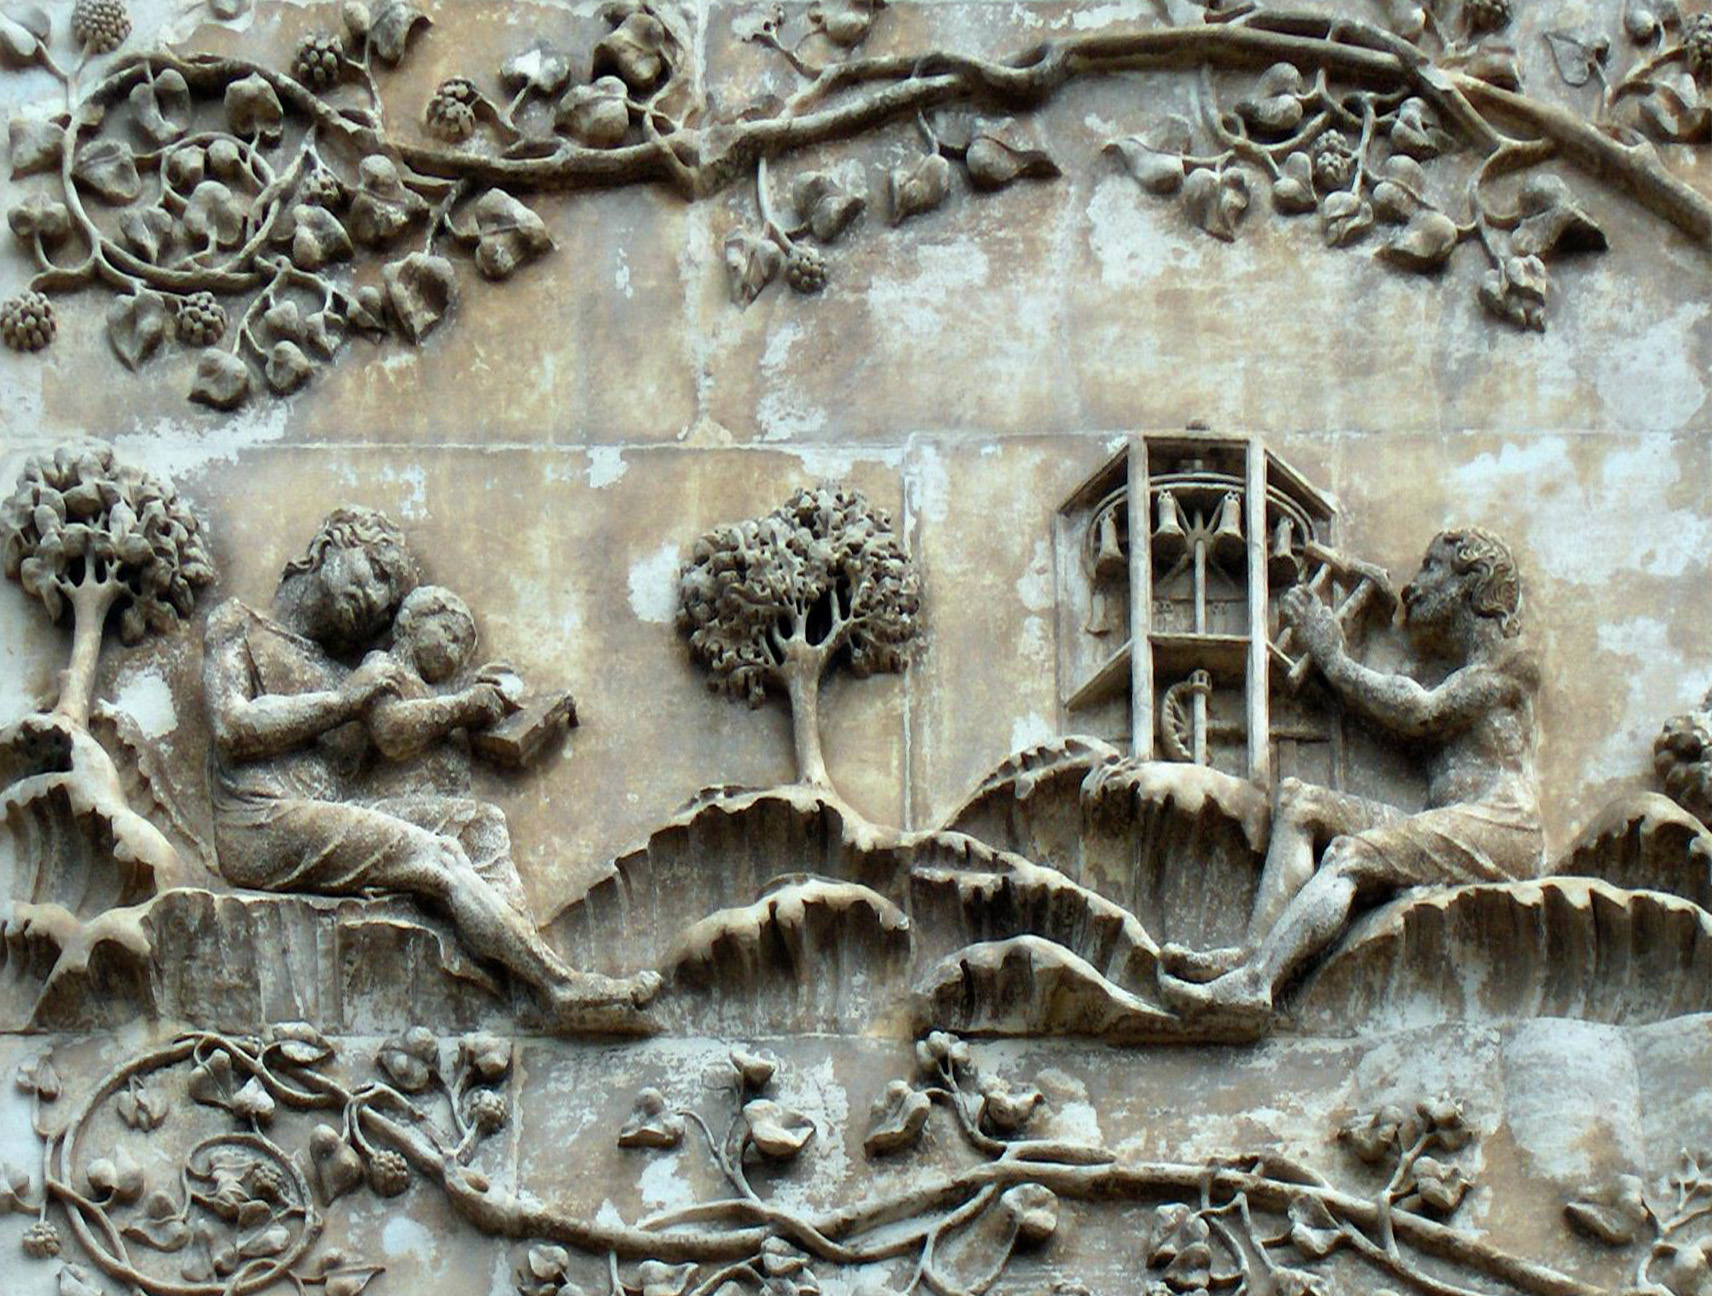
นาอามาห์

นาอามาห์ ( – "Naʿămā" ) เป็นบุคคลที่กล่าวถึงในคัมภีร์ฮีบรู ในปฐมกาล|ปฐมกาล 4:22 นางผู้สืบทองของคาอิน นางเป็นลูกสาวคนเดียวของลาเมค (ผู้สืบทอดของคาอิน)|ลาเมค และ ศิลลาห์ (พระคัมภีร์)|ศิลลาห์ และบุตรคนสุดท้องที่กล่าวถึง พี่ชายของนางคือ ทูบัลคาอิน ส่วนยาบาล (พระคัมภีร์)|ยาบาล และ ยูบาล (พระคัมภีร์)|ยูบาล เป็นพี่น้องร่วมบิดาของนาง เป็นบุตรของอาดาห์ ภรรยาอีกคนของลาเมค
== ทฤษฎี ==
กอร์ด็อน เวนแฮม ตั้งข้อสังเกตว่าเหตุผลที่ "นางควรถูกเลือกสำหรับการกล่าวถึงเป็นพิเศษยังคงคลุมเครือ" Gordon Wenham, "Genesis 1–15" (Word Biblical Commentary|WBC; Word, 1987), 114. ในขณะที่ RR Wilson แนะนำว่าผู้บรรยายเพียงต้องการเสนอลำดับวงศ์ตระกูลที่สมดุลโดยสังเกตว่าภรรยาของลาเมค ทั้งสองมีลูกสองคน R. R. Wilson, "Genealogy and History in the Biblical World" (Yale University Press, 1977), 144.
มิดราช ปฐมรับบาห์ (23.3) ของ Sacred Texts: Judaism: The Bereshith or Genesis Rabba, a selection of sayings from the work translated into English by Samuel Rapaport ยิวในยุคแรกระบุว่า นาอามาห์ (บุตรีลาเมค และน้องสาวของทูบัลคาอิน) เป็นภรรยาของโนอาห์ (ดูคำอธิบายของ ราชิ ในปฐมกาล 4:22) ในขณะที่ประเพณีของชาวยิวบางอย่างเชื่อมโยง นางกับการร้องเพลง Gordon Wenham, "Genesis 1–15" (Word Biblical Commentary|WBC; Word, 1987), 114.
นาอามาห์ที่กล่าวถึงในพระคัมภีร์คือชาวคาอิน ผู้สืบเชื้อสายมาจากสายเลือดของคาอิน อย่างไรก็ตาม นาอามาห์ คนหนึ่งจากชาวเสท เป็นภรรยาของโนอาห์ และเป็นลูกสาวของเอโนค ปู่ทวดของโนอาห์ ในการตีความของมิดราช
จอห์น กิล นักศาสนศาสตร์ในศตวรรษที่ 17 กล่าวถึงทฤษฎีหนึ่งซึ่งระบุนาอามาห์แทนชื่อภรรยาของฮาม (บุตรโนอาห์)|ฮาม บุตรชายโนอาห์ ซึ่งเขาเชื่อว่าอาจสับสนกับภรรยาของโนอาห์ "Exposition of the Old and New Testament," by John Gill, (1746–63), at sacred-texts.com., note on Genesis 4:22.
== ในศาสนาอิสลาม ==
ภรรยาของนูห์ ไม่ได้ถูกกล่าวชื่อของนาง แต่ว่ากันว่าชื่อของนางคือ วาลิฮะฮ์ และว่ากันว่านางชื่อ วาฆิละฮ์ และว่ากันว่านางชื่อ นะอ์มะฮ์ (นาอามาห์) إسلام ويب: اسم زوجة نوح وزوجة لوط عليهما السلام ในอัลกุรอานเรียกเธอว่าเป็น ภรรยาของนูห์ ตามศาสนาอิสลามนางเป็นคนนอกศาสนา และนางจมน้ำตายในน้ำท่วม พร้อมกับ ยาม อิบน์ นูห์|กันอาน บุตรของนาง เพราะเขาเองก็เป็นคนนอกศาสนาเช่นกัน และเพราะพวกเขาปฏิเสธที่จะขึ้นเรือโนอาห์|เรือ นักวิชาการกล่าวว่า นางคือ วาฆิละฮ์ หรือ นะอ์มะฮ์ บินต์ ลามิก บิน มะตูชาอีล บิน มะฮูยาอีล บิน อัยรอด บิน เคาะนูค บิน กอบีลและฮาบีล|กอบีล บิน อาดัมในทัศนะของศาสนาอิสลาม|อาดัม
นางถูกล่าวในอัลกุรอาน อัตตะห์รีม|ซูเราะฮ์ที่ 66 อายะฮ์ที่ 10 แต่ไม่ถูกกล่าวนาม อัลลอฮ์ทรงตรัสว่า:
Blockquote|text=อัลลอฮ์ทรงยกอุทาหรณ์แก่บรรดาผู้ปฏิเสธศรัทธาถึงภริยาของนูห์ และภริยาของลูฏ นางทั้งสองอยู่ภายใต้การปกครองของบ่าวที่ดีทั้งสองในหมู่ปวงบ่าวของเรา แต่นางทั้งสองได้ทรยศต่อเขาทั้งสอง ดังนั้นเขาทั้งสองจึงไม่สามารถช่วยเขาทั้งสองให้พ้นจากการลงโทษของอัลลอฮ์แต่ประการใด จึงมีเสียงกล่าวขึ้นว่า เจ้าทั้งสองจงเข้าไปในไฟนรกพร้อมกับบรรดาผู้ที่เข้าไปในมัน|cite=ซูเราะฮ์ อัตตะห์รีม อายะฮ์ที่ 10
== อ้างอิง ==
หมวดหมู่:บุคคลจากหนังสือปฐมกาล